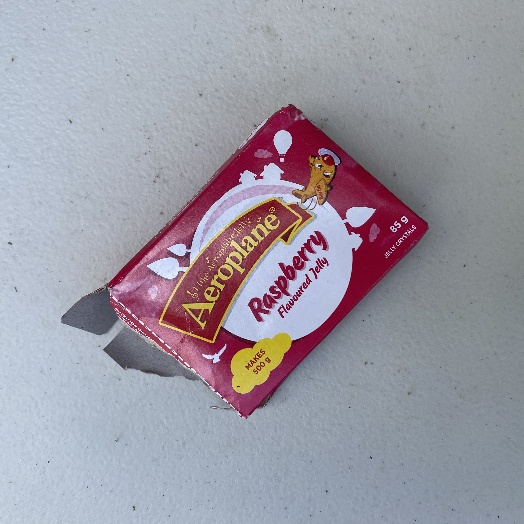
Label: Cardboard